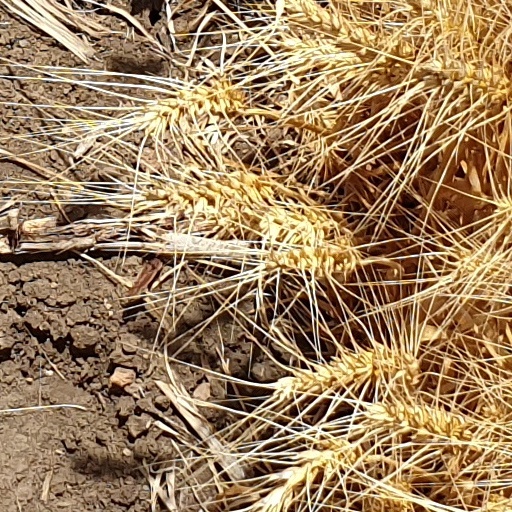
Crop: wheat